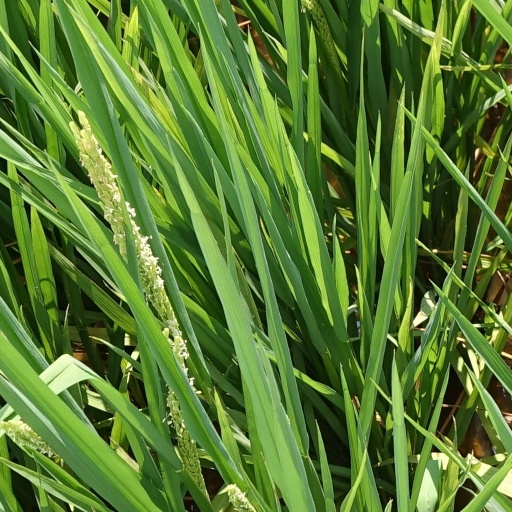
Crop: rice